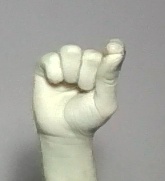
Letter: fa